Hudson Valley Rail Trail

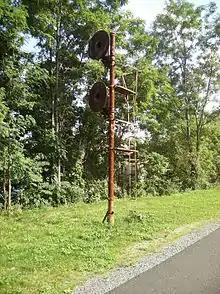
A defunct railway signal on the trail by Commercial Avenue

Parcels of the right-of-way between Lloyd and the neighboring town of New Paltz were sold-off by the county shortly before ownership of the remaining corridor was transferred to Lloyd and converted to a rail-trail. Roughly $400,000 in funding to convert the corridor to a trail was acquired through an easement from the town of Lloyd to a broadband utility for the laying of fiber optic cable, though only $70,000 was needed to pave the trail. The trail remains a right-of-way for the fiber optic line. The development of the trail was supported by Highland's Rotary club, which has since built several utilities for trail users, including a pavilion, garden and parking lot. The corridor was officially opened as a trail in 1997. Initially long, it stretched from Riverside Road in the west to Vineyard Avenue in the east; the removal of an overpass on Vineyard Avenue, as well as a blockage under a bridge on U.S. Route 9W, prevented the trail from continuing east to the Poughkeepsie Bridge.